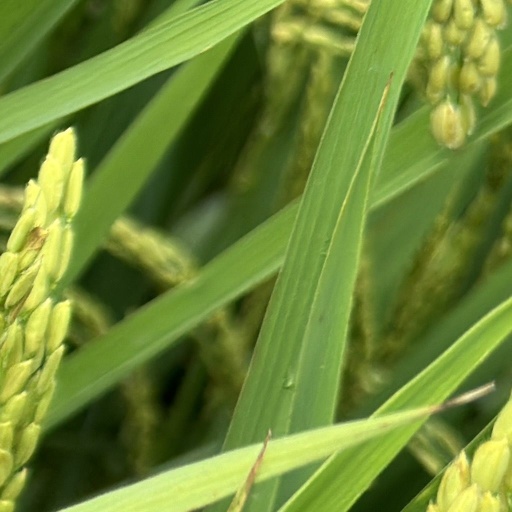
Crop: rice